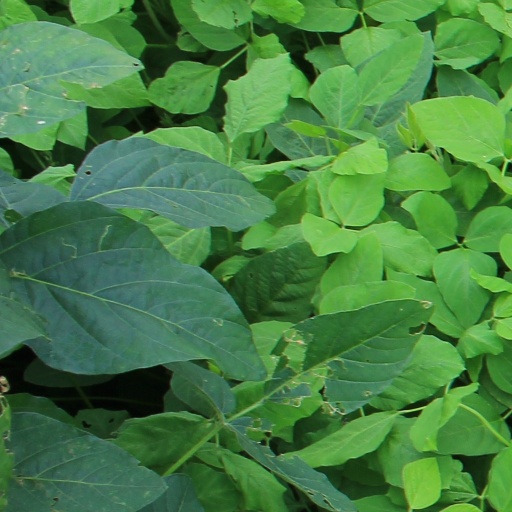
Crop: soybean